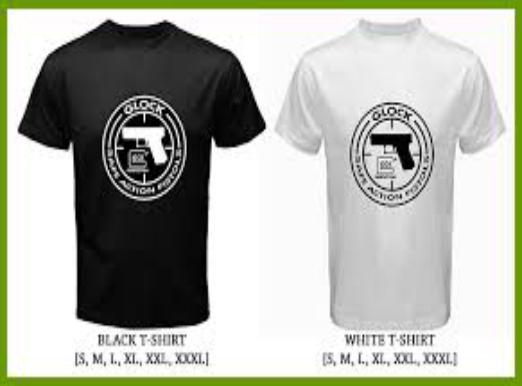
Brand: Glock-2
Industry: Clothes